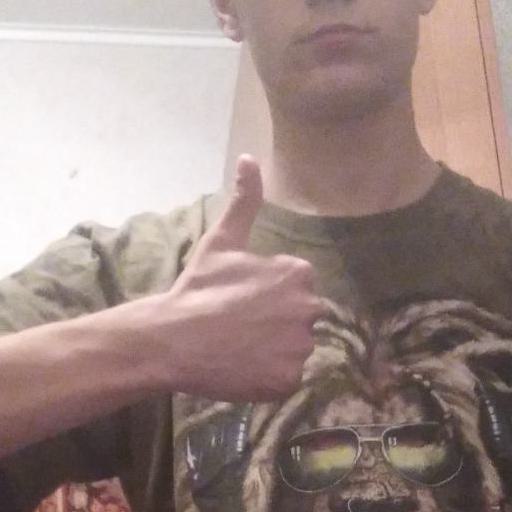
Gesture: like